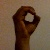
The image shows a hand gesture representing the letter 'O' in Indian Sign Language.